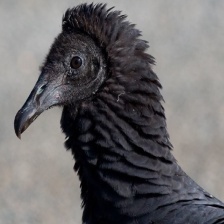
Species: BLACK VULTURE
Scientific name: CORAGYPS ATRATUS
ImageNet parent category: vulture